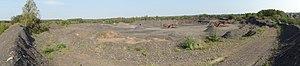
Terrils nos
La fosse Cuvinot ou Paul Cuvinot de la Compagnie des mines d'Anzin est un ancien charbonnage du Bassin minier du Nord-Pas-de-Calais, situé à Onnaing. Le fonçage des deux puits commence en juillet 1893 ou en 1894 et la fosse commence à extraire en mars 1897. Des cités, ainsi que des écoles sont bâties à Onnaing et à Vicq. Deux terrils nᵒˢ 201 et 202 sont édifiés à l'ouest du carreau. La fosse est détruite durant la Première Guerre mondiale. Elle est reconstruite.